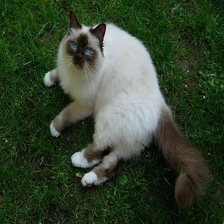
Species: cat
Breed: Birman